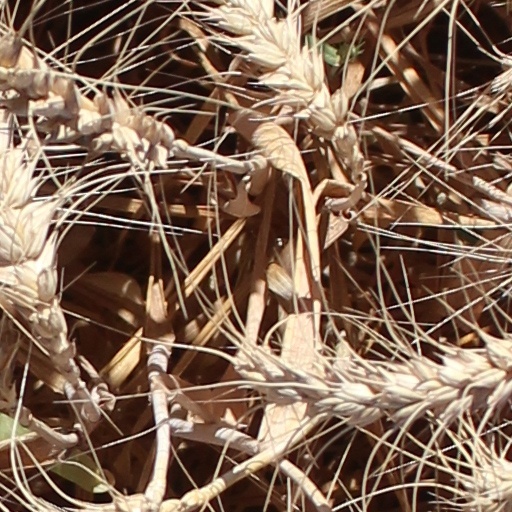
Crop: wheat